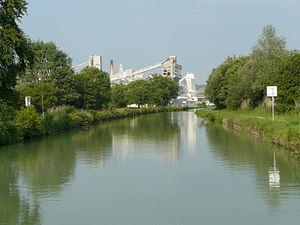
Canal de la Meuse près de sa jonction avec le canal de la Marne au Rhin, près de l'écluse du Frâne (Sorcy-Saint-Martin). Au fond les fours à chaux de Sorcy.
Le canal de l'Est est un canal français qui relie la Meuse et la Moselle à la Saône. Il commence à Givet, en Champagne-Ardenne, se confond sur 20 kilomètres avec le canal de la Marne au Rhin lors de la traversée de la Lorraine et se termine à Corre en Franche-Comté. Construit entre 1874 et 1882, sa longueur totale est de 439 kilomètres.